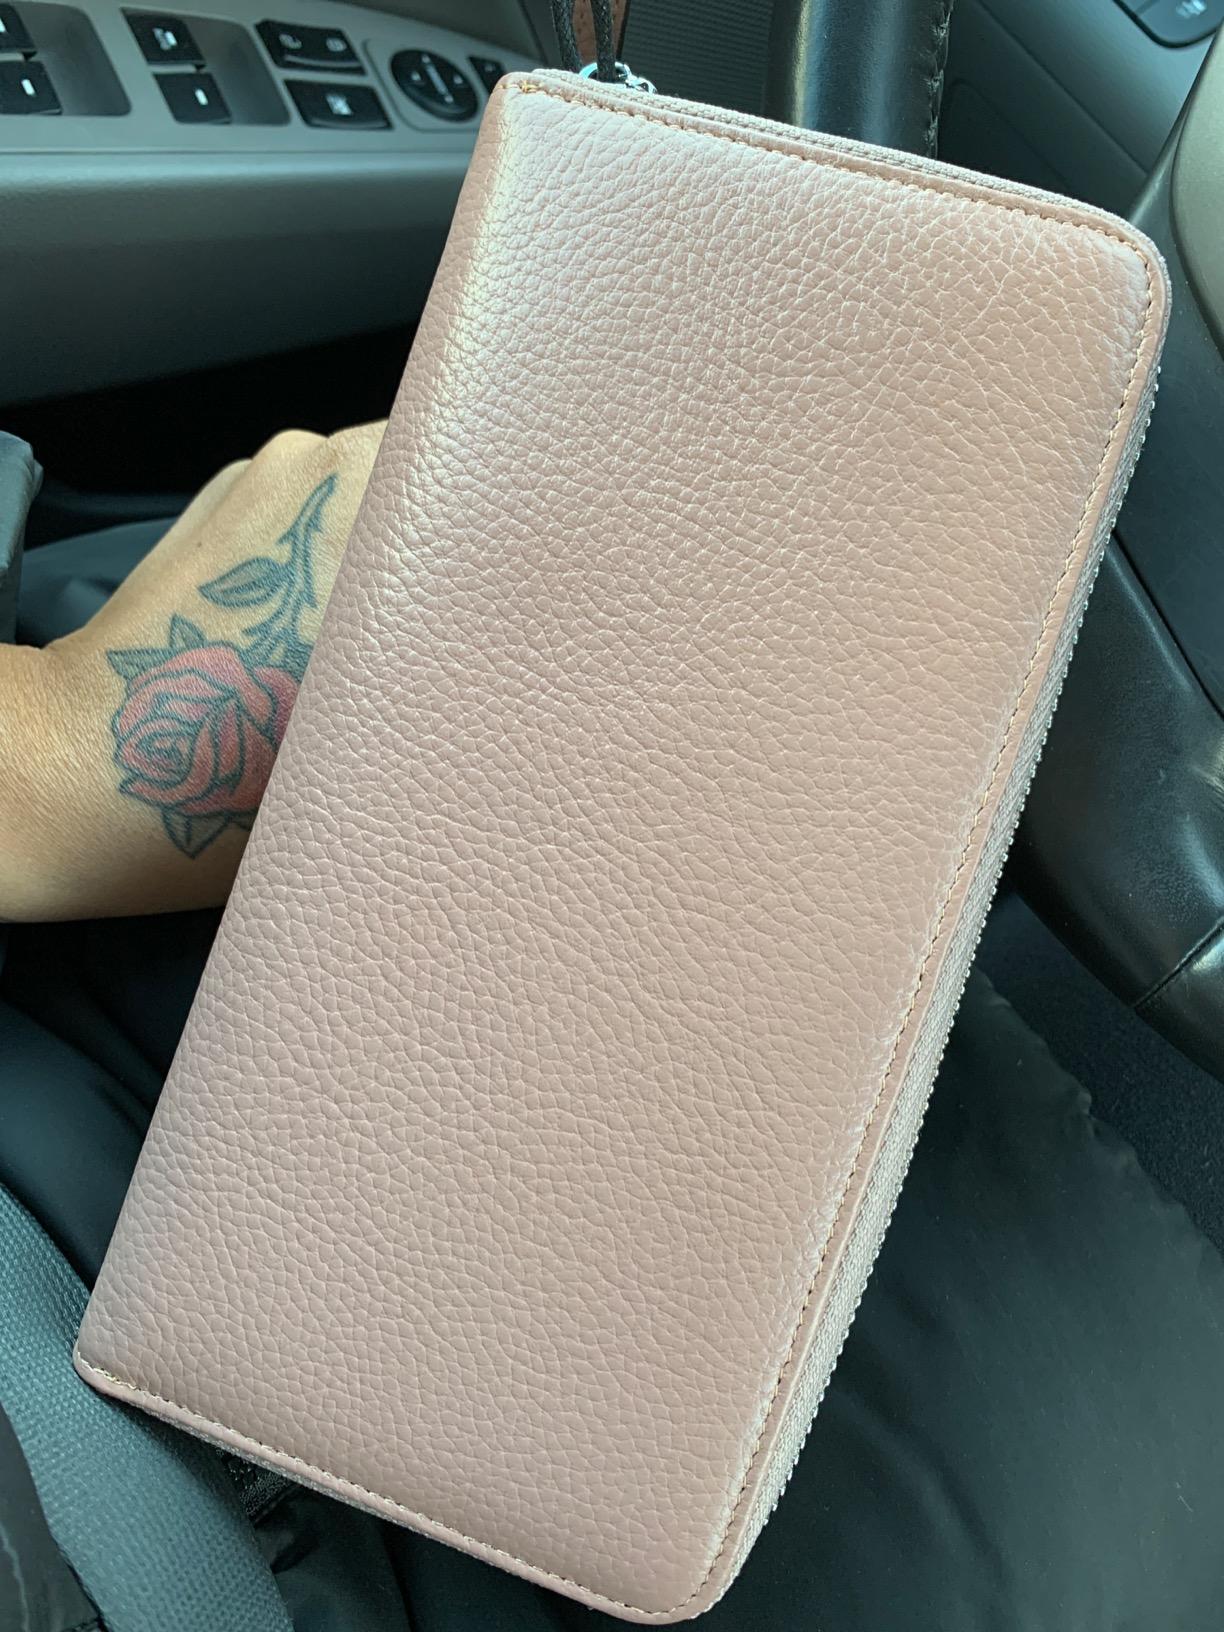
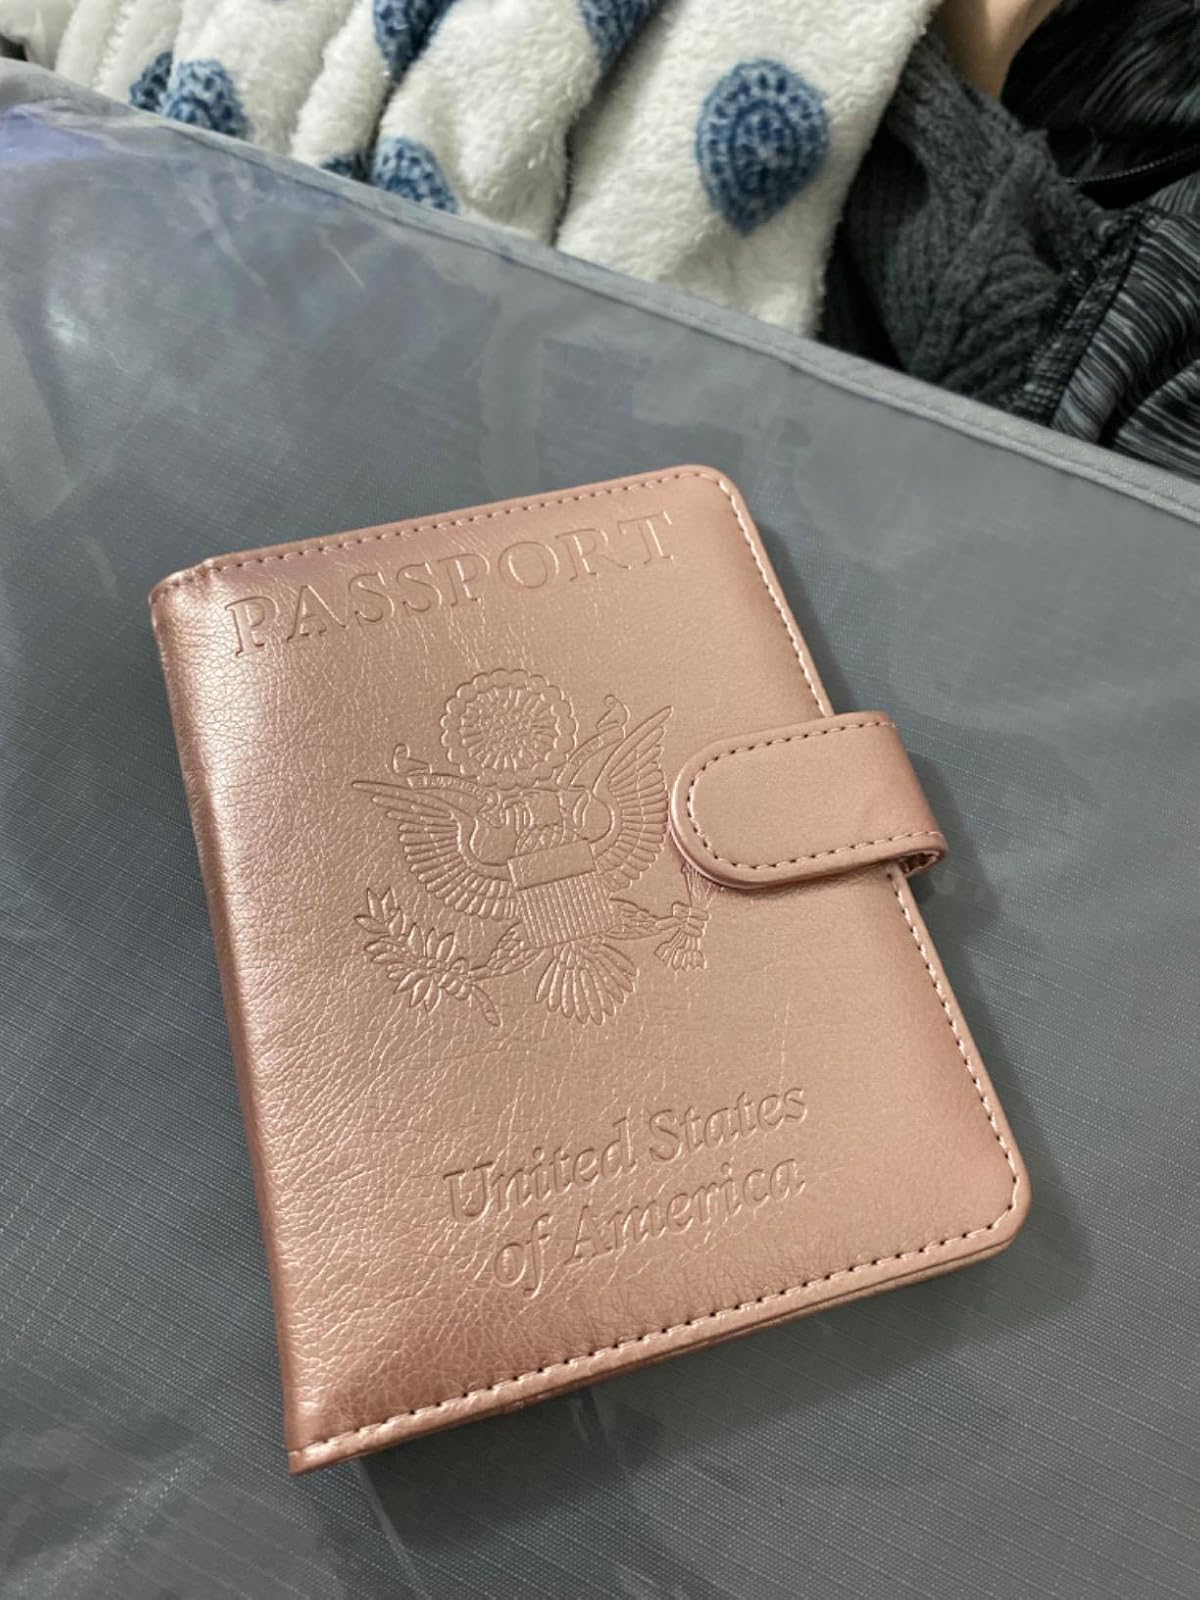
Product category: accessories_wallet
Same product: no